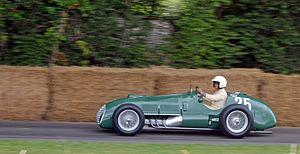
Jean-Jacques Grosman dit Jean Achard est un journaliste et un pilote automobile français, né le 15 mars 1918 à Paris 14ᵉ et mort le 14 juillet 1951 à Rio de Janeiro, lors d'essais pour une course automobile. Il a notamment participé à une dizaine de Grands Prix hors-championnat après-guerre.